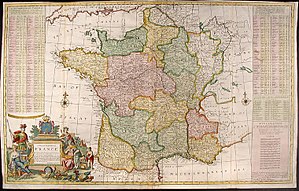
Bretagnes historie
Kort fra 1714, der viser det dengang endnu formelt selvstændige hertugdømme Bretagne.
Bretagnes historie er beretningen om et lille selvstændigt keltisktalende område, som blev opslugt af stormagten Frankrig. Områdets historie rækker tilbage til stenalderen, som har sat sig spor i mægtige monumenter som Carnac-stenene), men det får først selvstændig karakter, da mange britere udvandrer fra England under angelsaksernes pres.